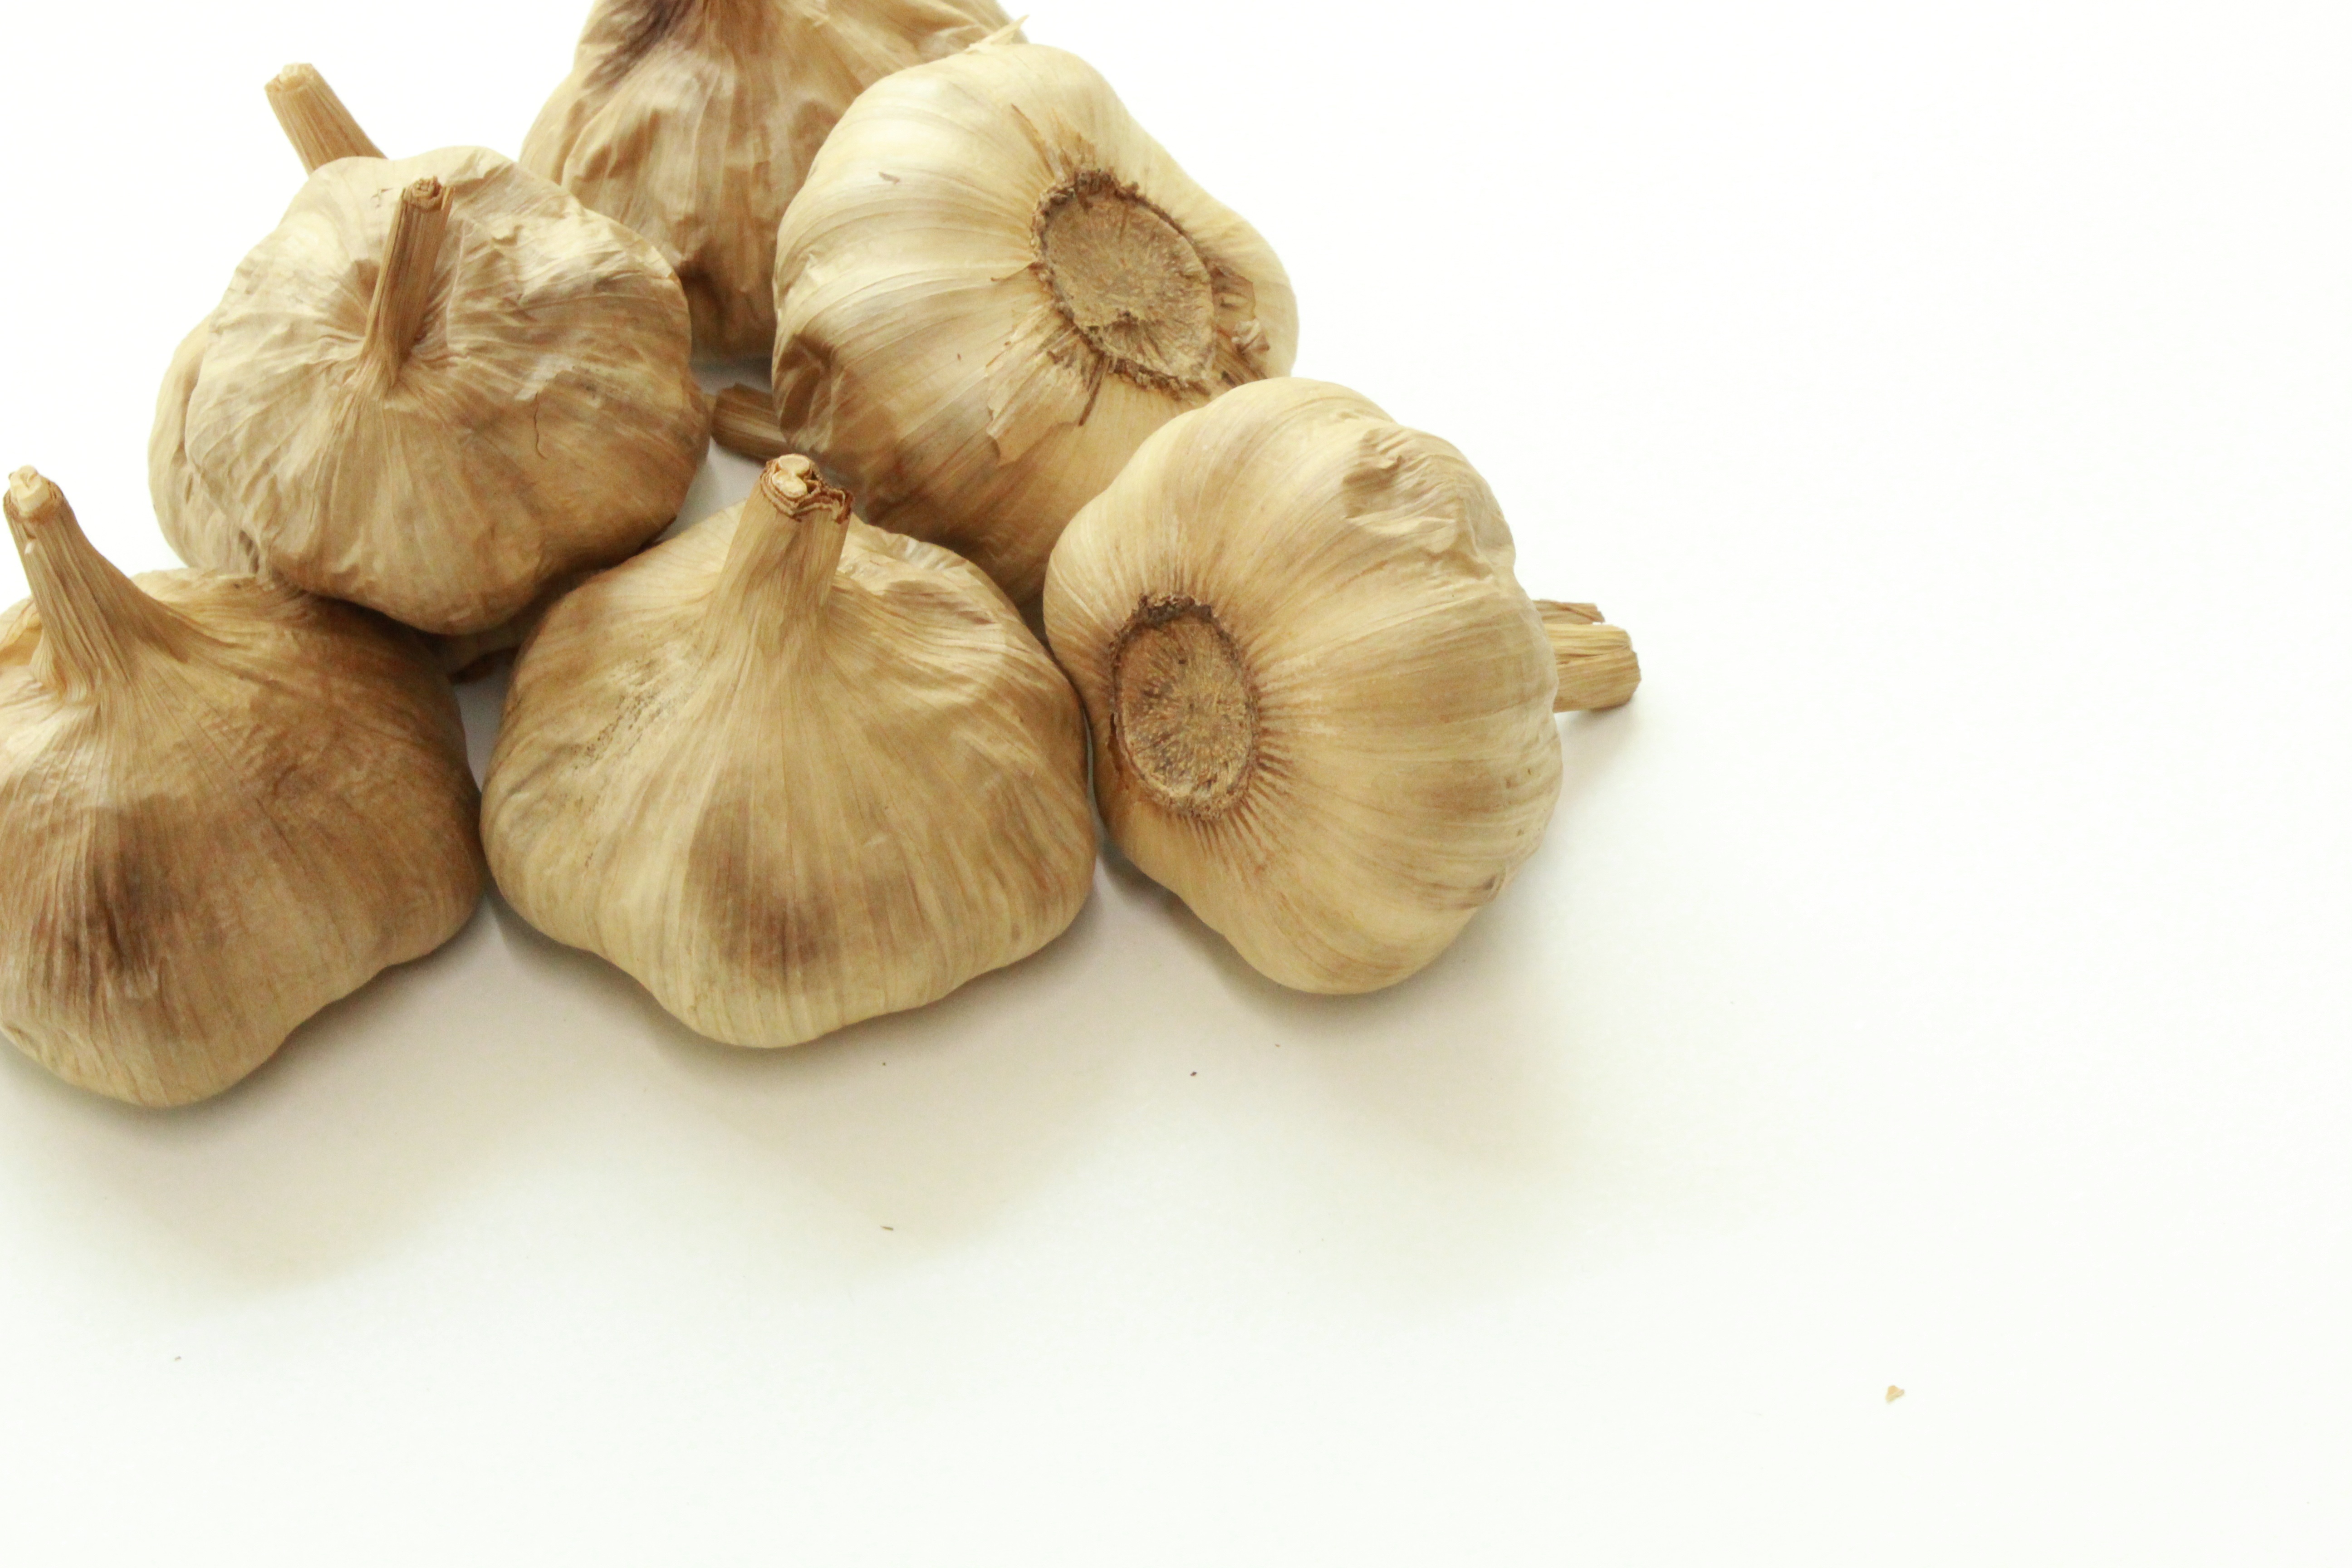
plant, food, garlic, produce, vegetable, black, health, mature, flowering plant, shallot, health food, black garlic, aged garlic, land plant, onion genus